Economy of Japan

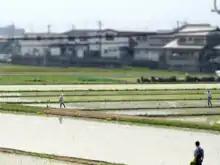
Rice is a very important crop in Japan as shown here in a rice paddy in Tawaramoto, Nara.

Japan underwent significant economic transformation and rapid recovery and growth, emerging from the devastation of the Second World War to become a global economic powerhouse. The immediate post-war period saw Japan slowly recovering as a democratic nation under the Allied Occupation. The Korean War (1950–1953), which happened in its now divided former colony, boosted the economy, as Japan served as a major supply hub for U.S. forces. By the 1950s and 1960s, Japan’s economy had entered a period of high growth, often referred to as the 'Japanese Economic Miracle'. Key factors in this growth included government-industry cooperation, a strong work ethic, advanced technology, and a focus on export-oriented manufacturing. Japan’s economy diversified from textiles to steel, shipbuilding, and eventually electronics and automobiles, with companies such as Toyota, Sony, Hitachi and Honda becoming household names worldwide.